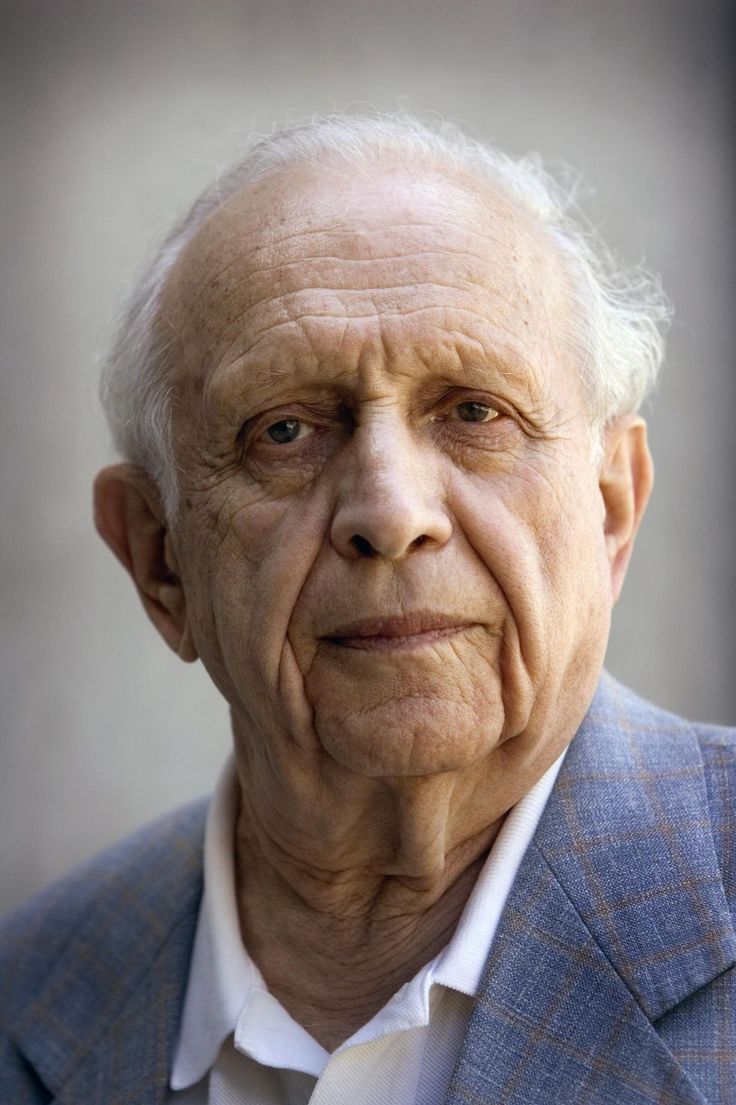
Gender: men